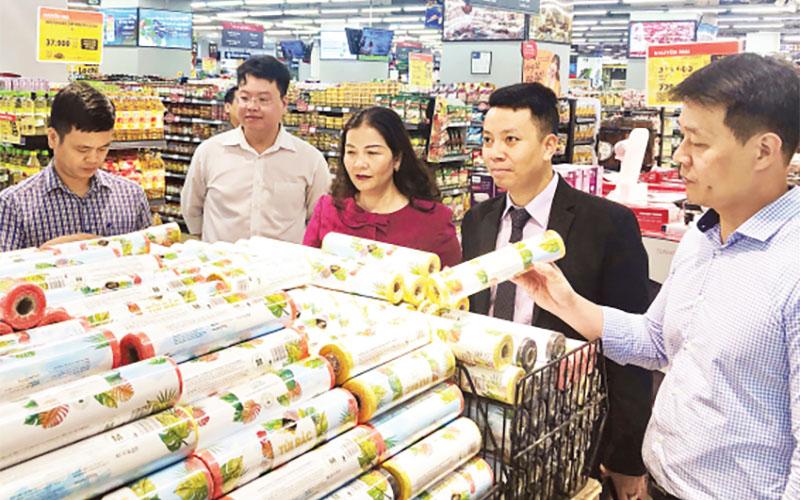
có một người phụ nữ đang đứng ở giữa những người đàn ông